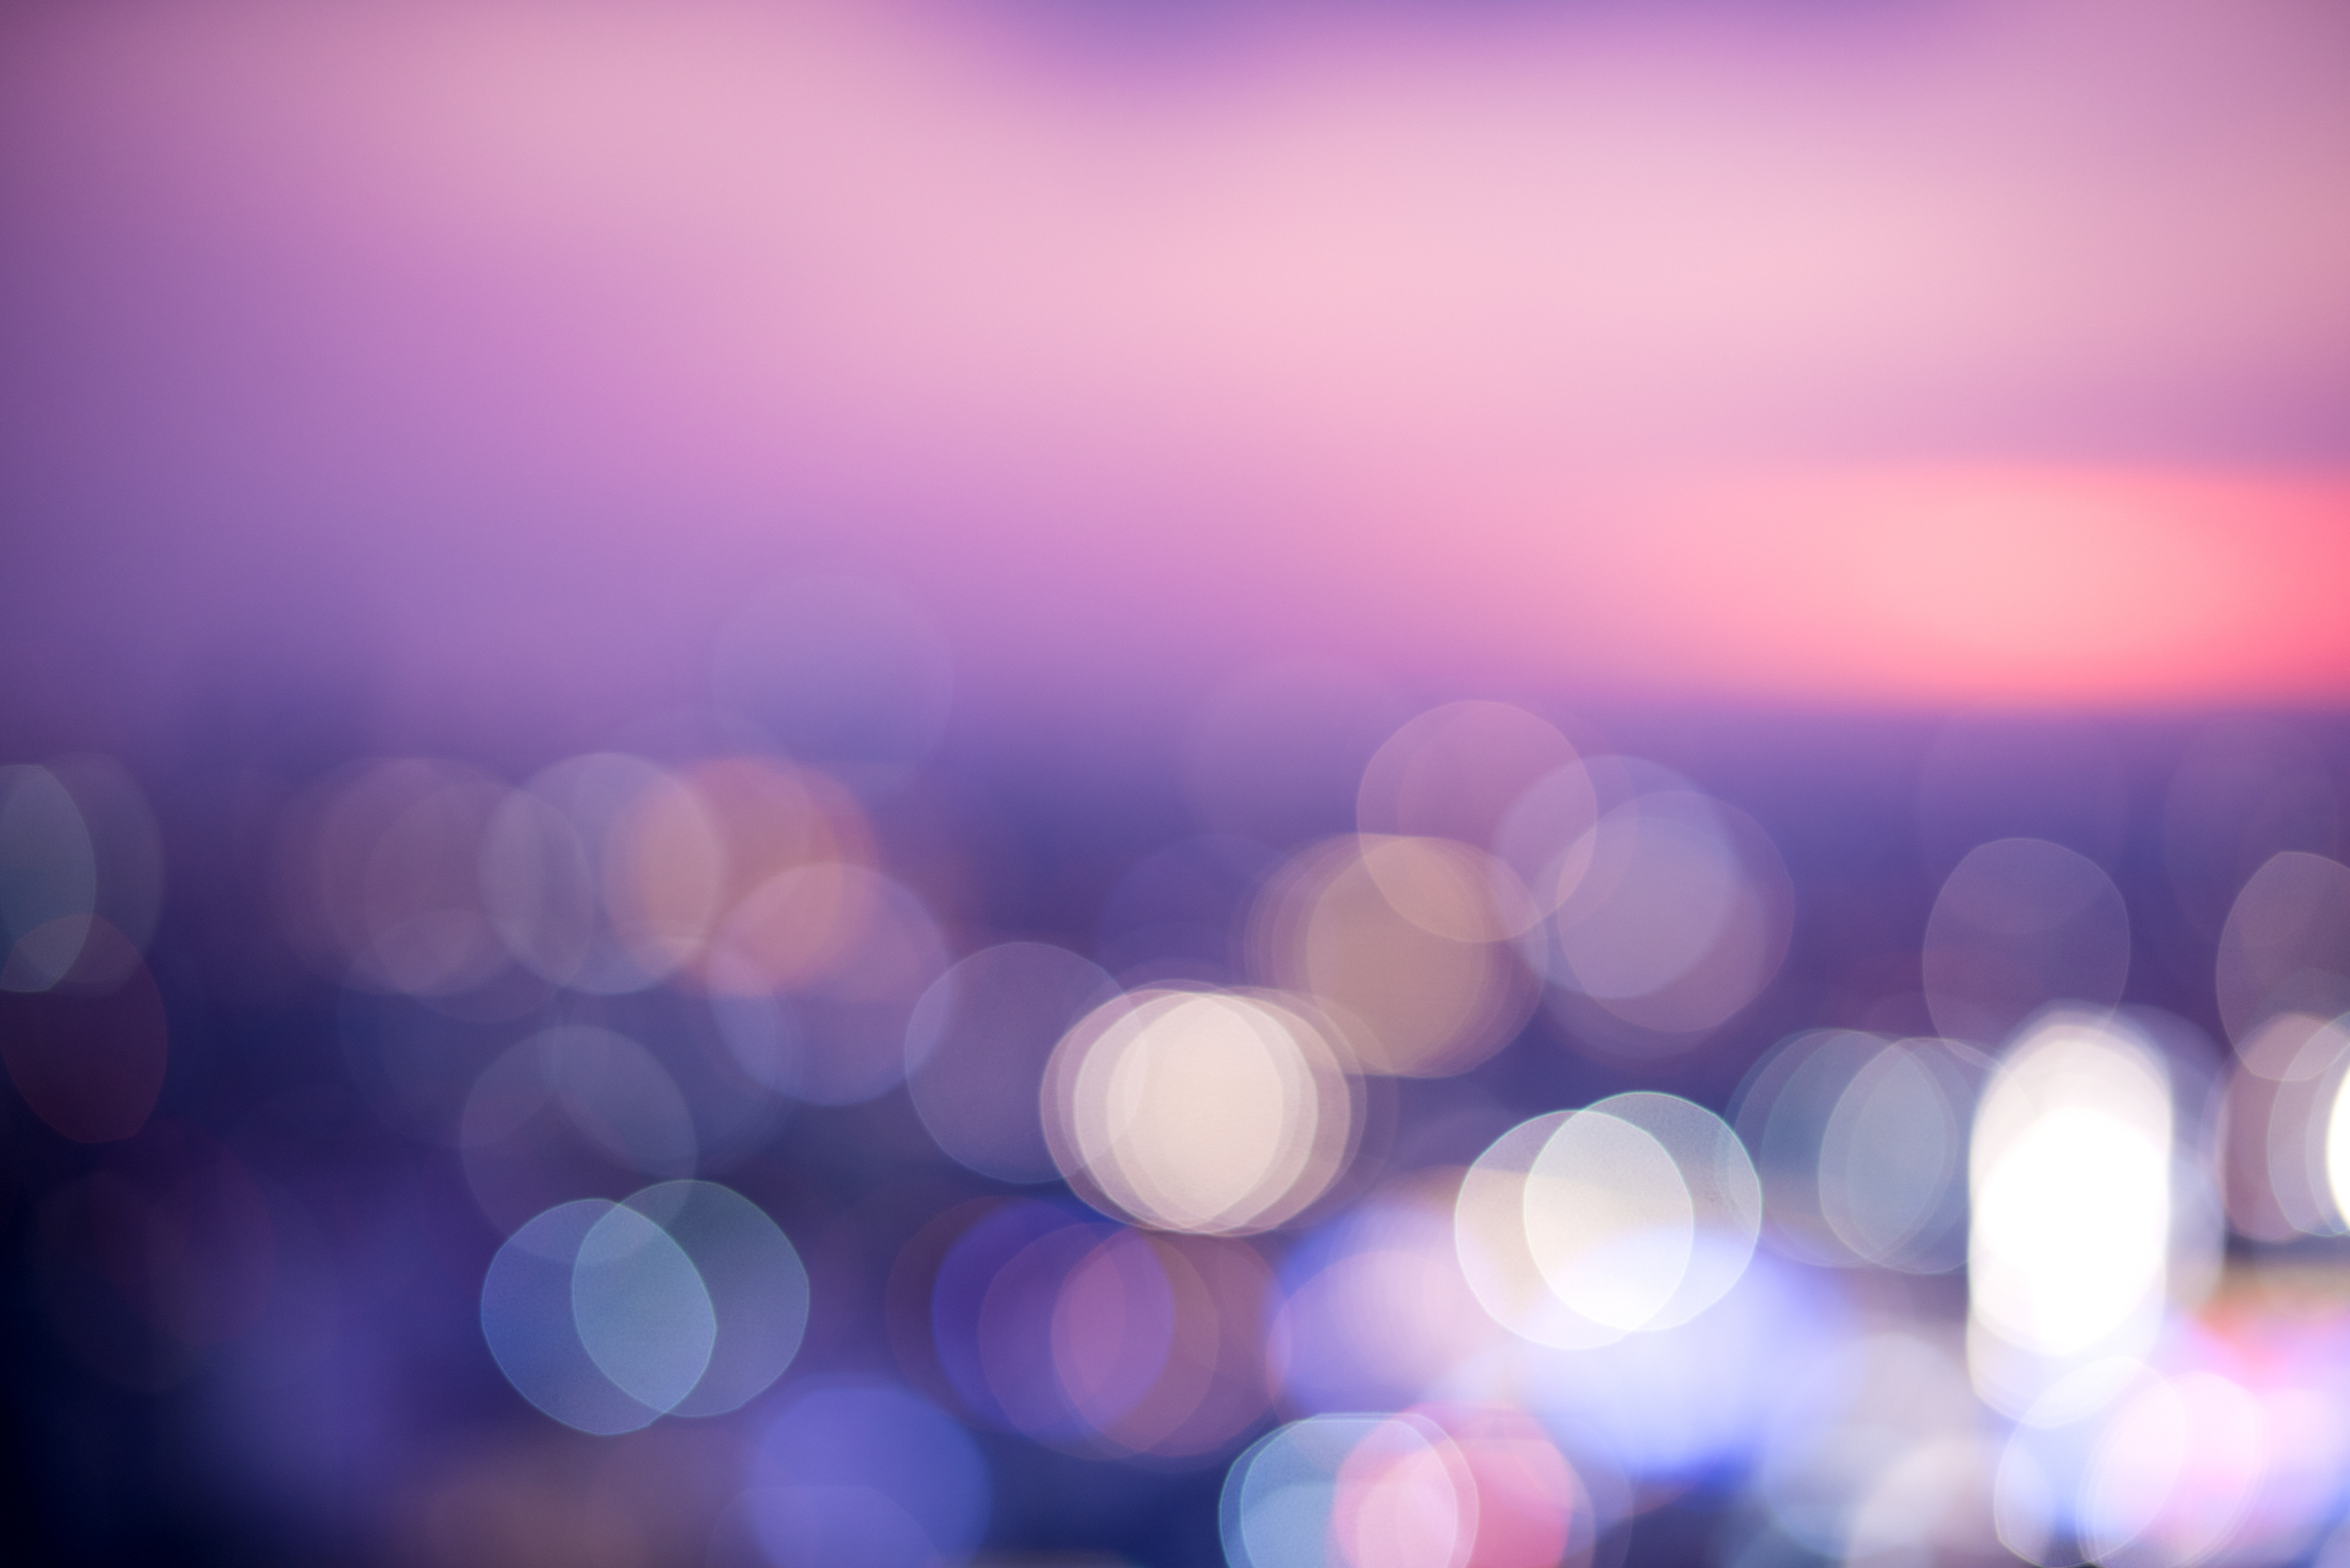
sky, purple, blue, violet, light, pink, lighting, cloud, atmosphere, night, evening, magenta, Colorfulness, circle, photography, lens flare, horizon, sunset, city